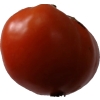
Label: tomato